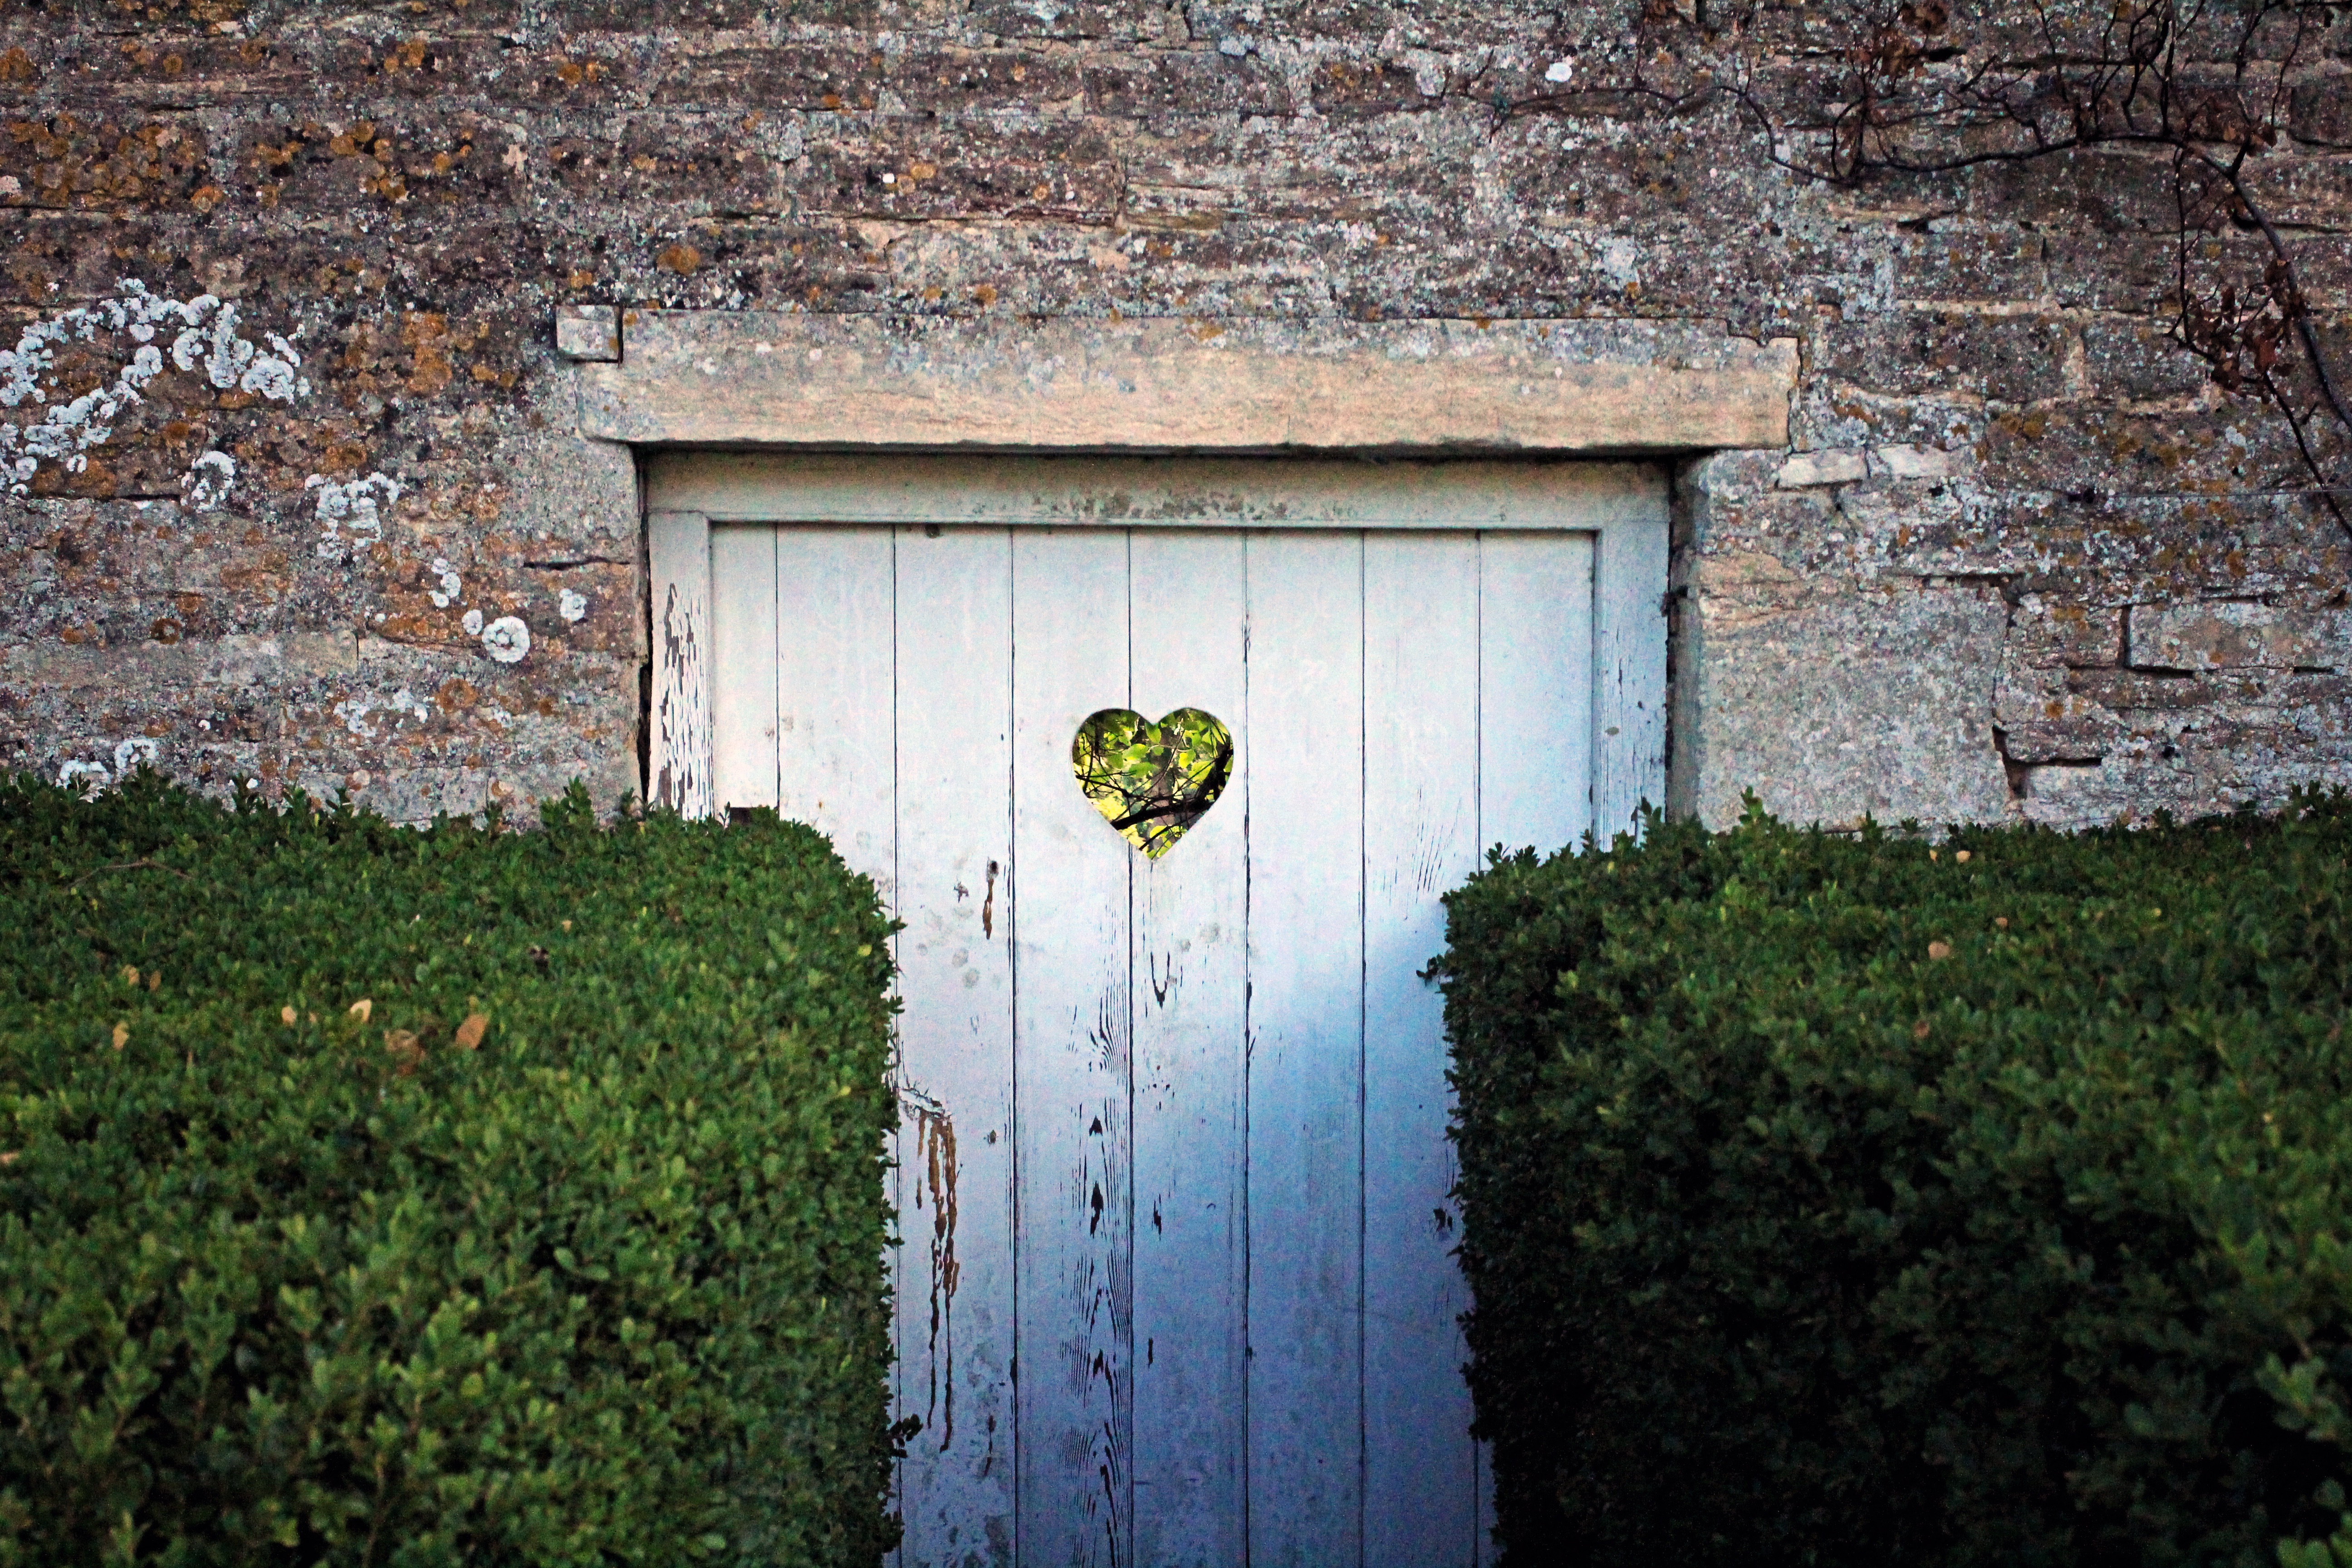
house, window, home, wall, green, cottage, door, rural area, urban area